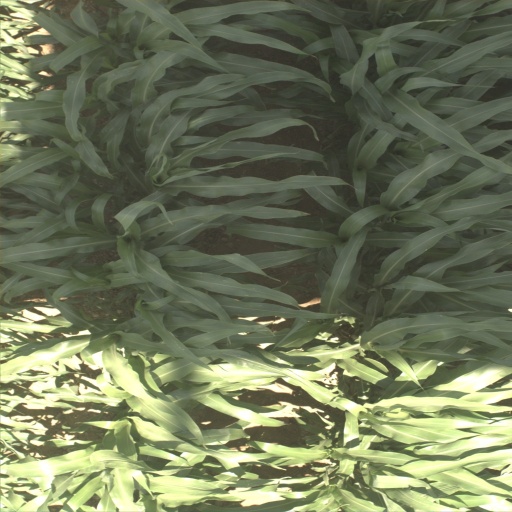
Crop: sorghum